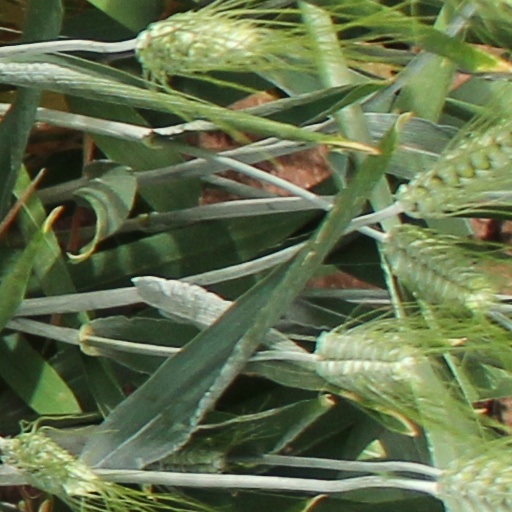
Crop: wheat